Erwin Axer

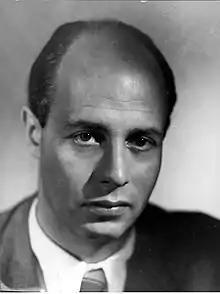
Erwin Axer

Erwin Axer (1 January 1917 – 5 August 2012) was a Polish theatre director, writer and university professor. A long-time head of Teatr Współczesny (Contemporary Theatre) in Warsaw, he also staged numerous plays abroad, notably in German-speaking countries, in the US and Leningrad (USSR). Laureate of Witkacy Prize – Critics' Circle Award (1993).